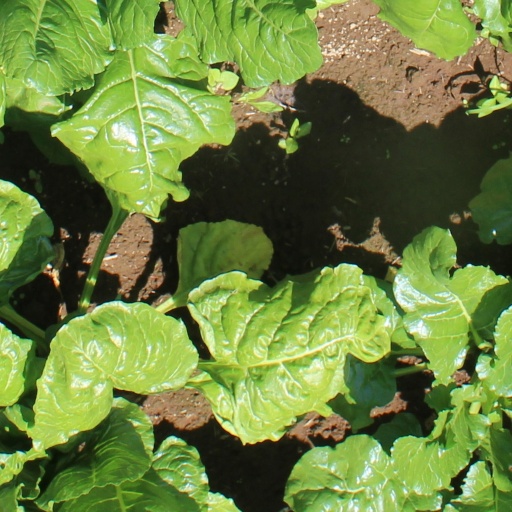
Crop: sugar beet